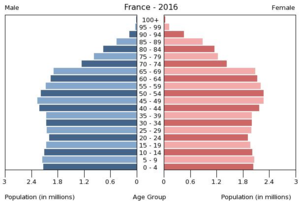
La liste des pays par tranches d'âge présente la répartition en trois classes d'âge d'une population à un instant donné : l'enfance et l'adolescence, la population active et le troisième âge, grosso modo l'âge de la retraite dans les pays où elle est appliquée.